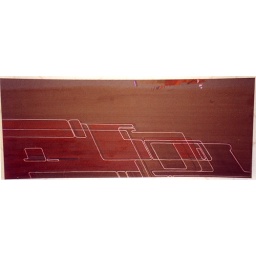
Inspired by a brown van I saw with some wacky pin striping